Morgan Ortagus

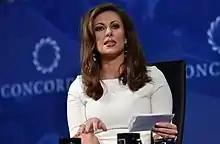
Ortagus moderating a panel atthe Concordia summit

After returning to the United States, Ortagus joined the private sector, first as global relationship manager at Standard Chartered Bank working with clients from Asia, the Middle East and Africa, and then in 2016 as executive director at Ernst & Young (EY), where she helped found EY's Geostrategic Business Group working on geopolitical risk analysis for investors.